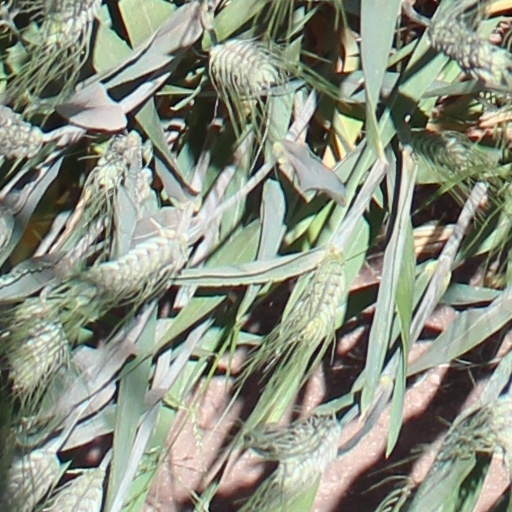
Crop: wheat